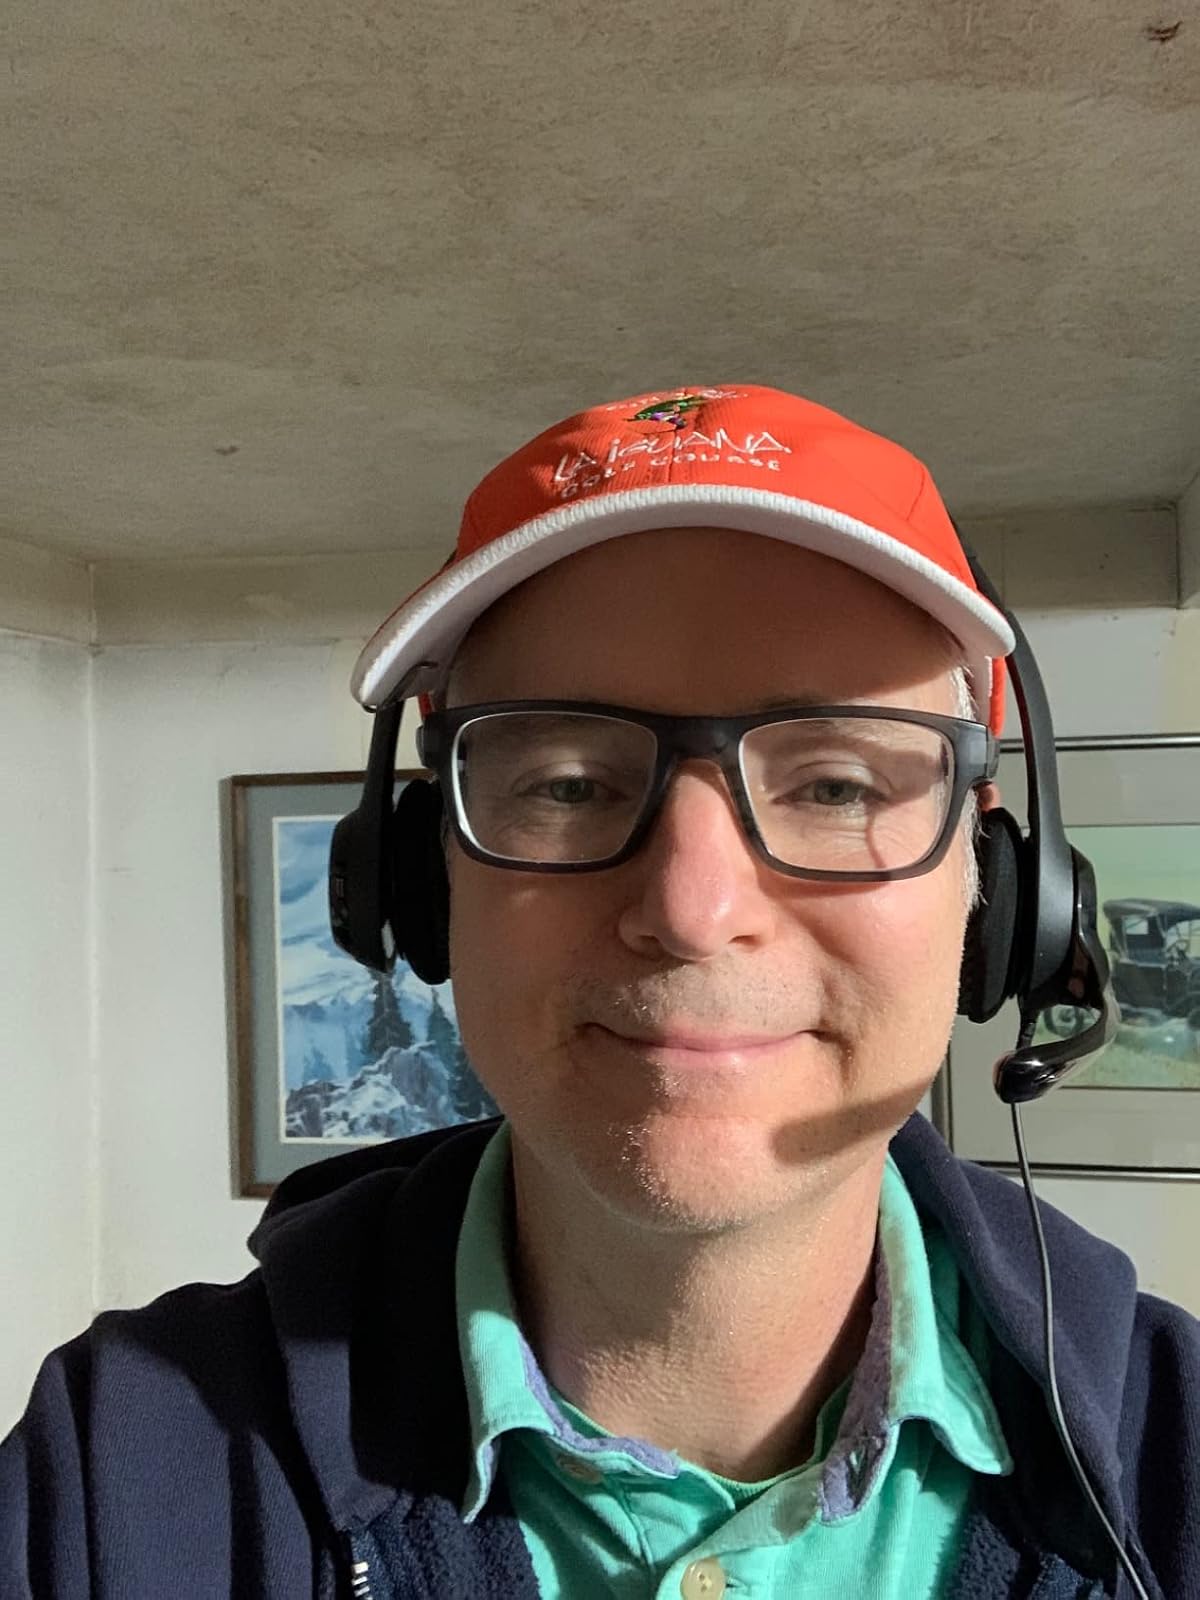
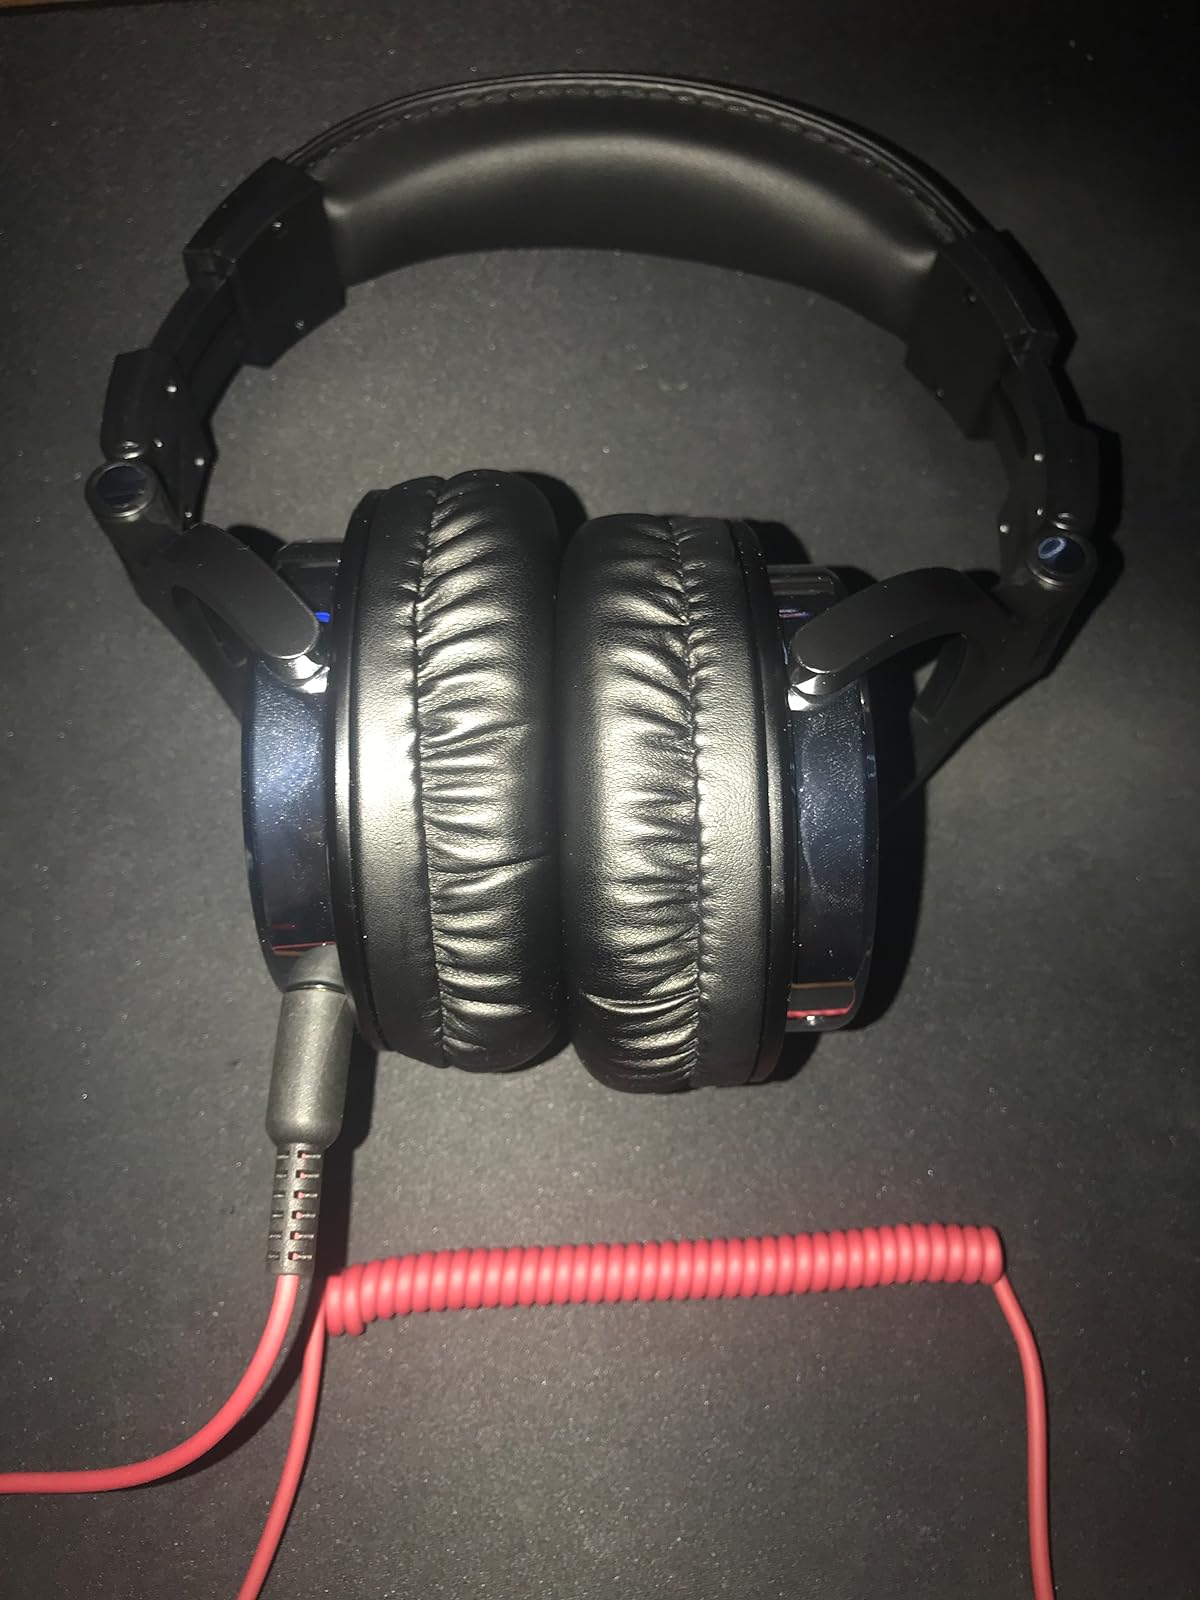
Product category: headphones
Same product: no